Battle of Columbus (1916)

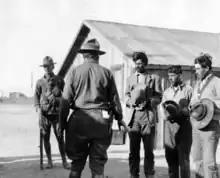
Villistas captured after the Columbus raid.

Villa divided his force into two columns, most of which approached the town on foot, and launched a two-pronged attack on the town in the dark at 4:15 am on March 9. The town's population was asleep, along with most of the garrison, when they entered Columbus from the west and southeast shouting "¡Viva Villa! ¡Viva Mexico!" and other phrases. The townspeople awoke to an army of Villistas burning their settlement and looting their homes. The commander of the 13th Cavalry was Colonel Herbert Jermain Slocum. He had been advised the day before, from three conflicting reports from Mexican sources, that Villa and his soldiers were on the move, possibly against Columbus. One warning was given by Juan Favela, the foreman of a ranch near Palomas (three miles south in Mexico), who had seen them headed north the day before the attack. Amidst many such reports that had proved false, the warning was ignored as unreliable, although the troop at the Border Gate was reinforced and all three troops in the field were ordered to step up patrolling of the 65-mile long border. However, U.S. soldiers were forbidden to reconnoiter inside Mexico and thus unable to check reports of Villa's whereabouts.